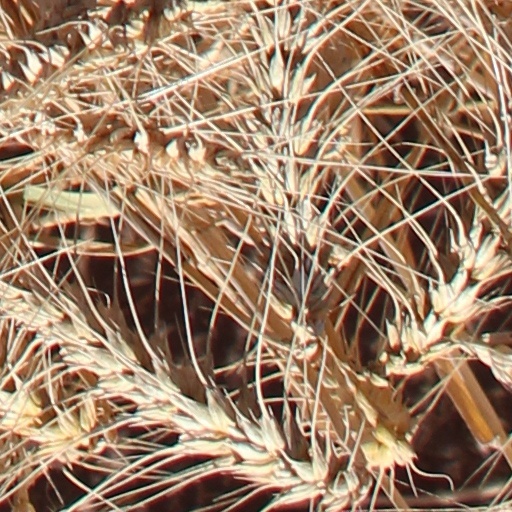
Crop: wheat